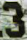
Number: 3